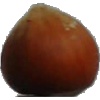
Label: nut_forest